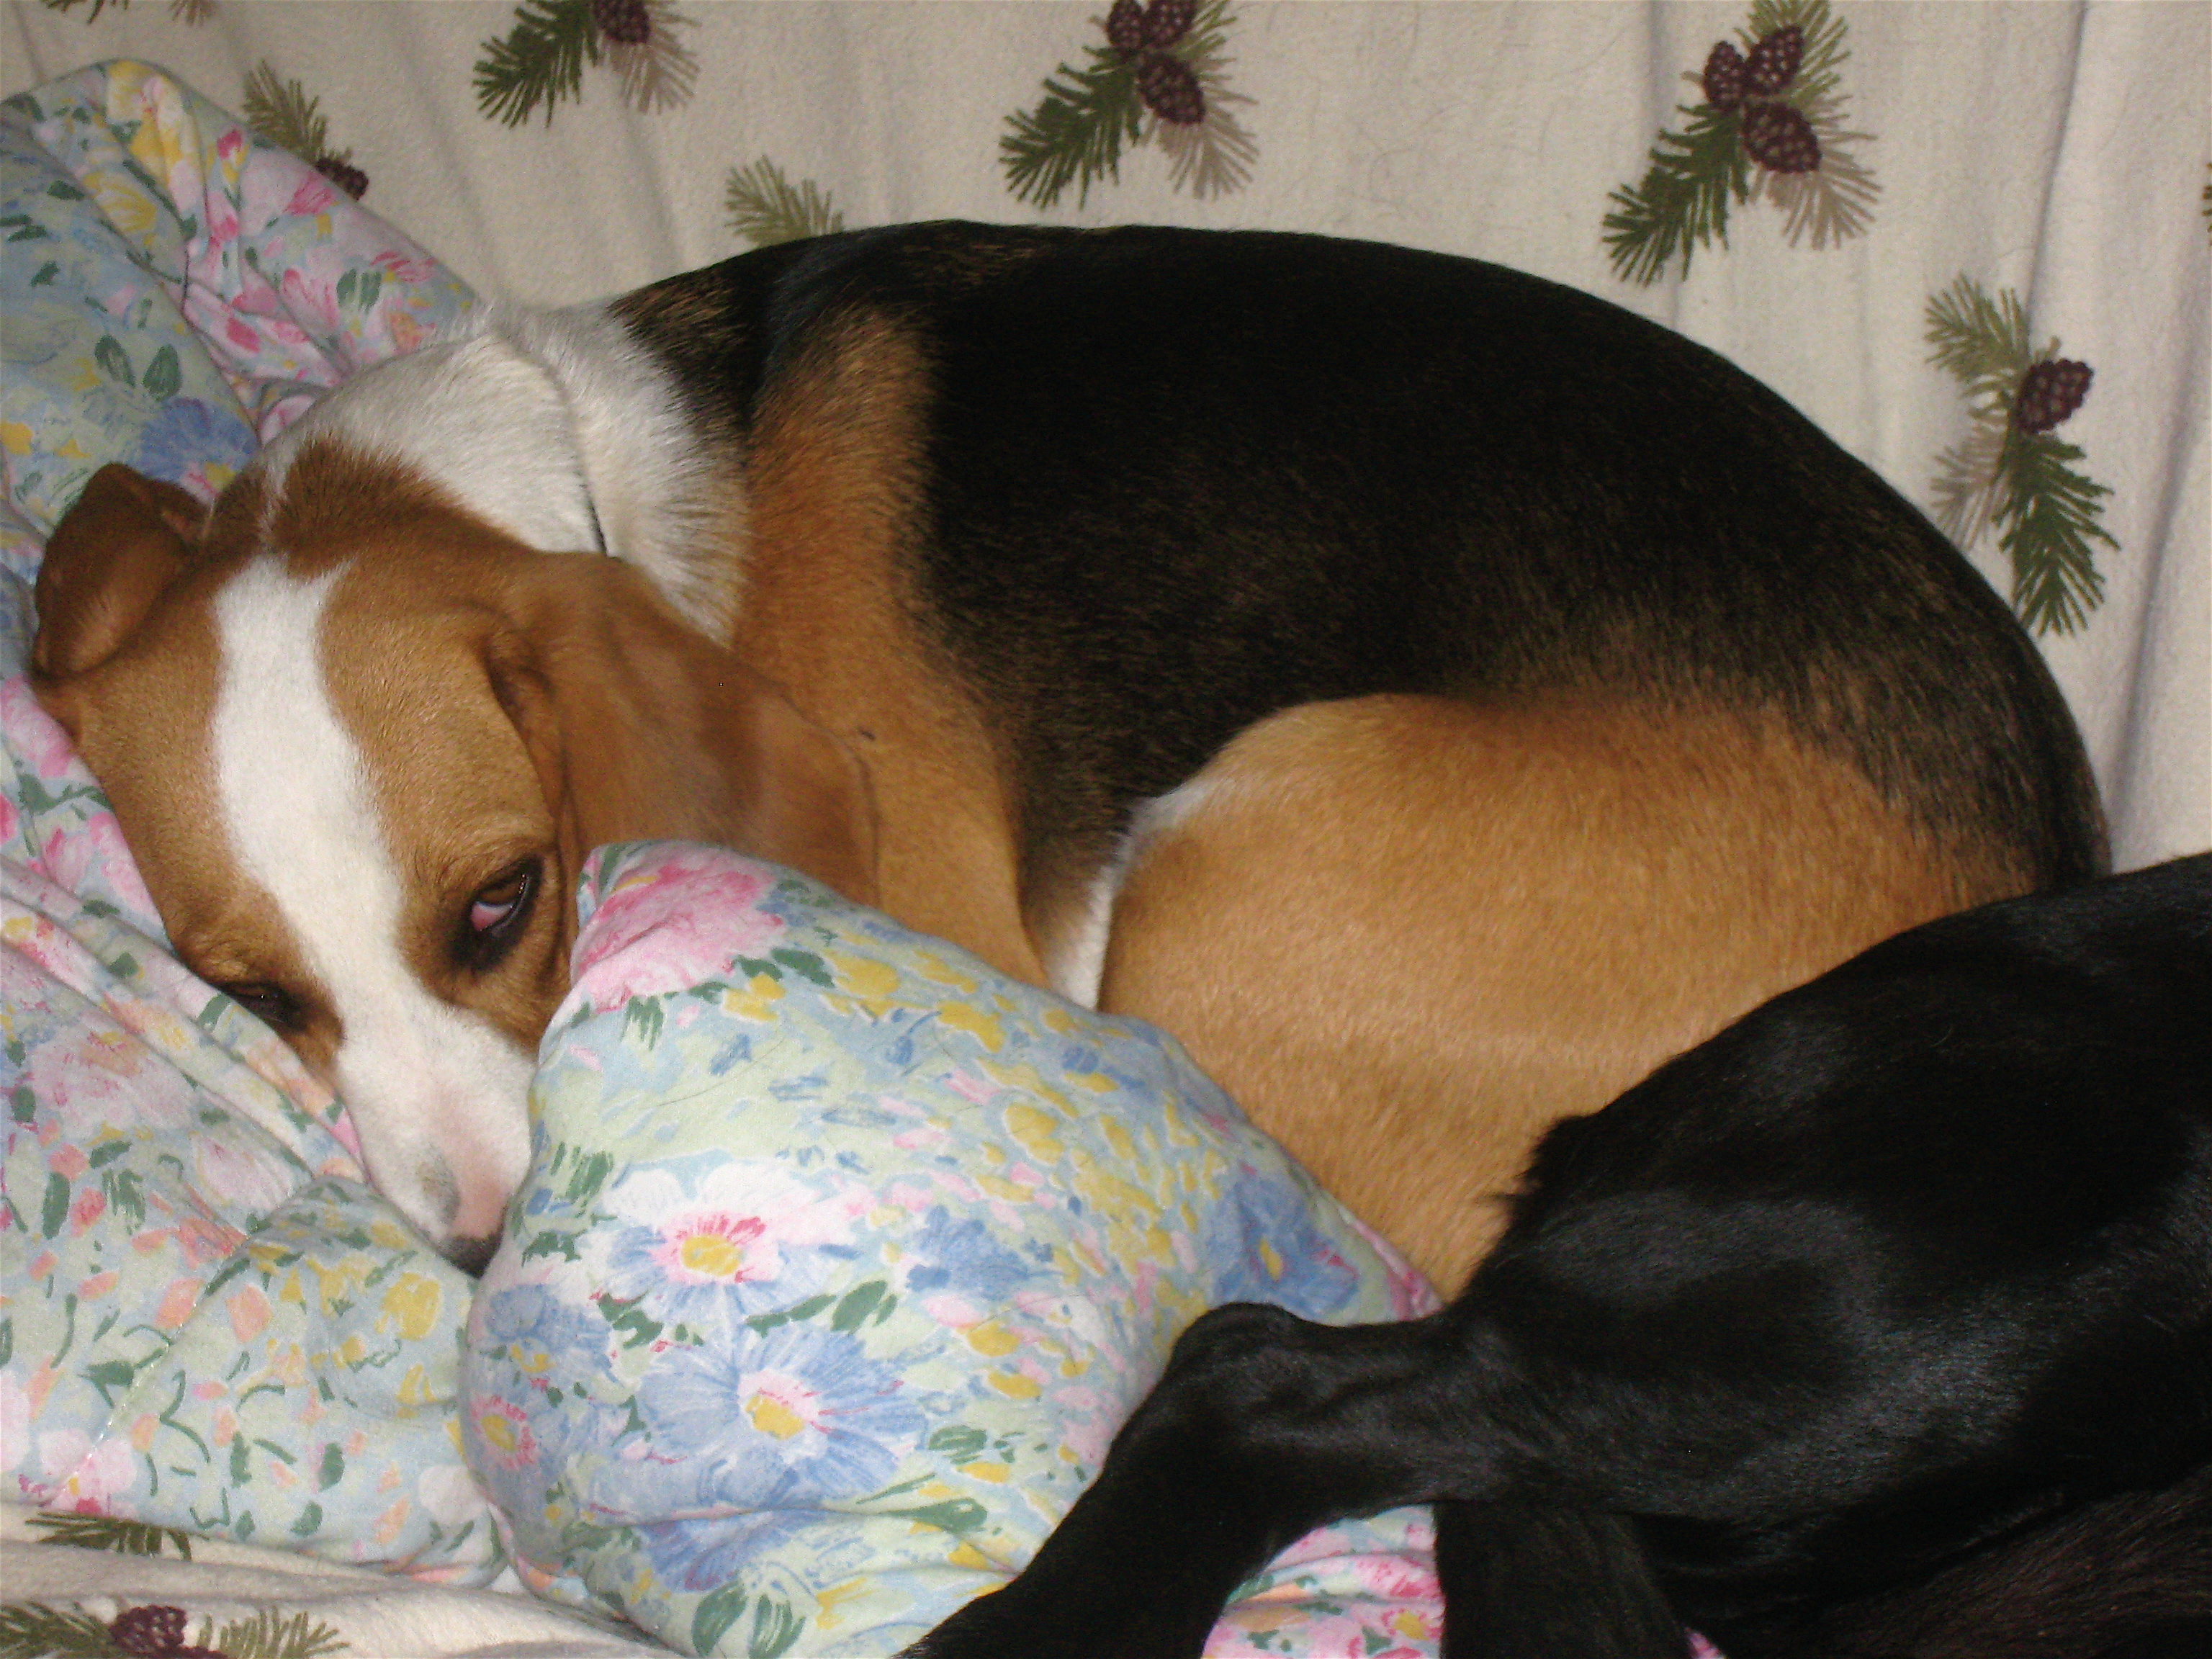
puppy, dog, mammal, hound, vertebrate, beagle, dog breed, dog like mammal